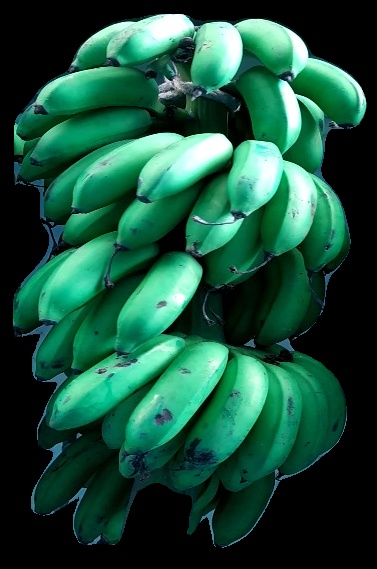
Variety: rasbale
Grade: grade2